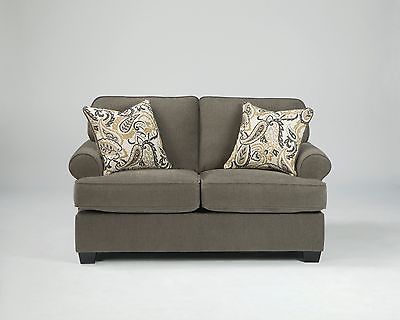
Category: sofa